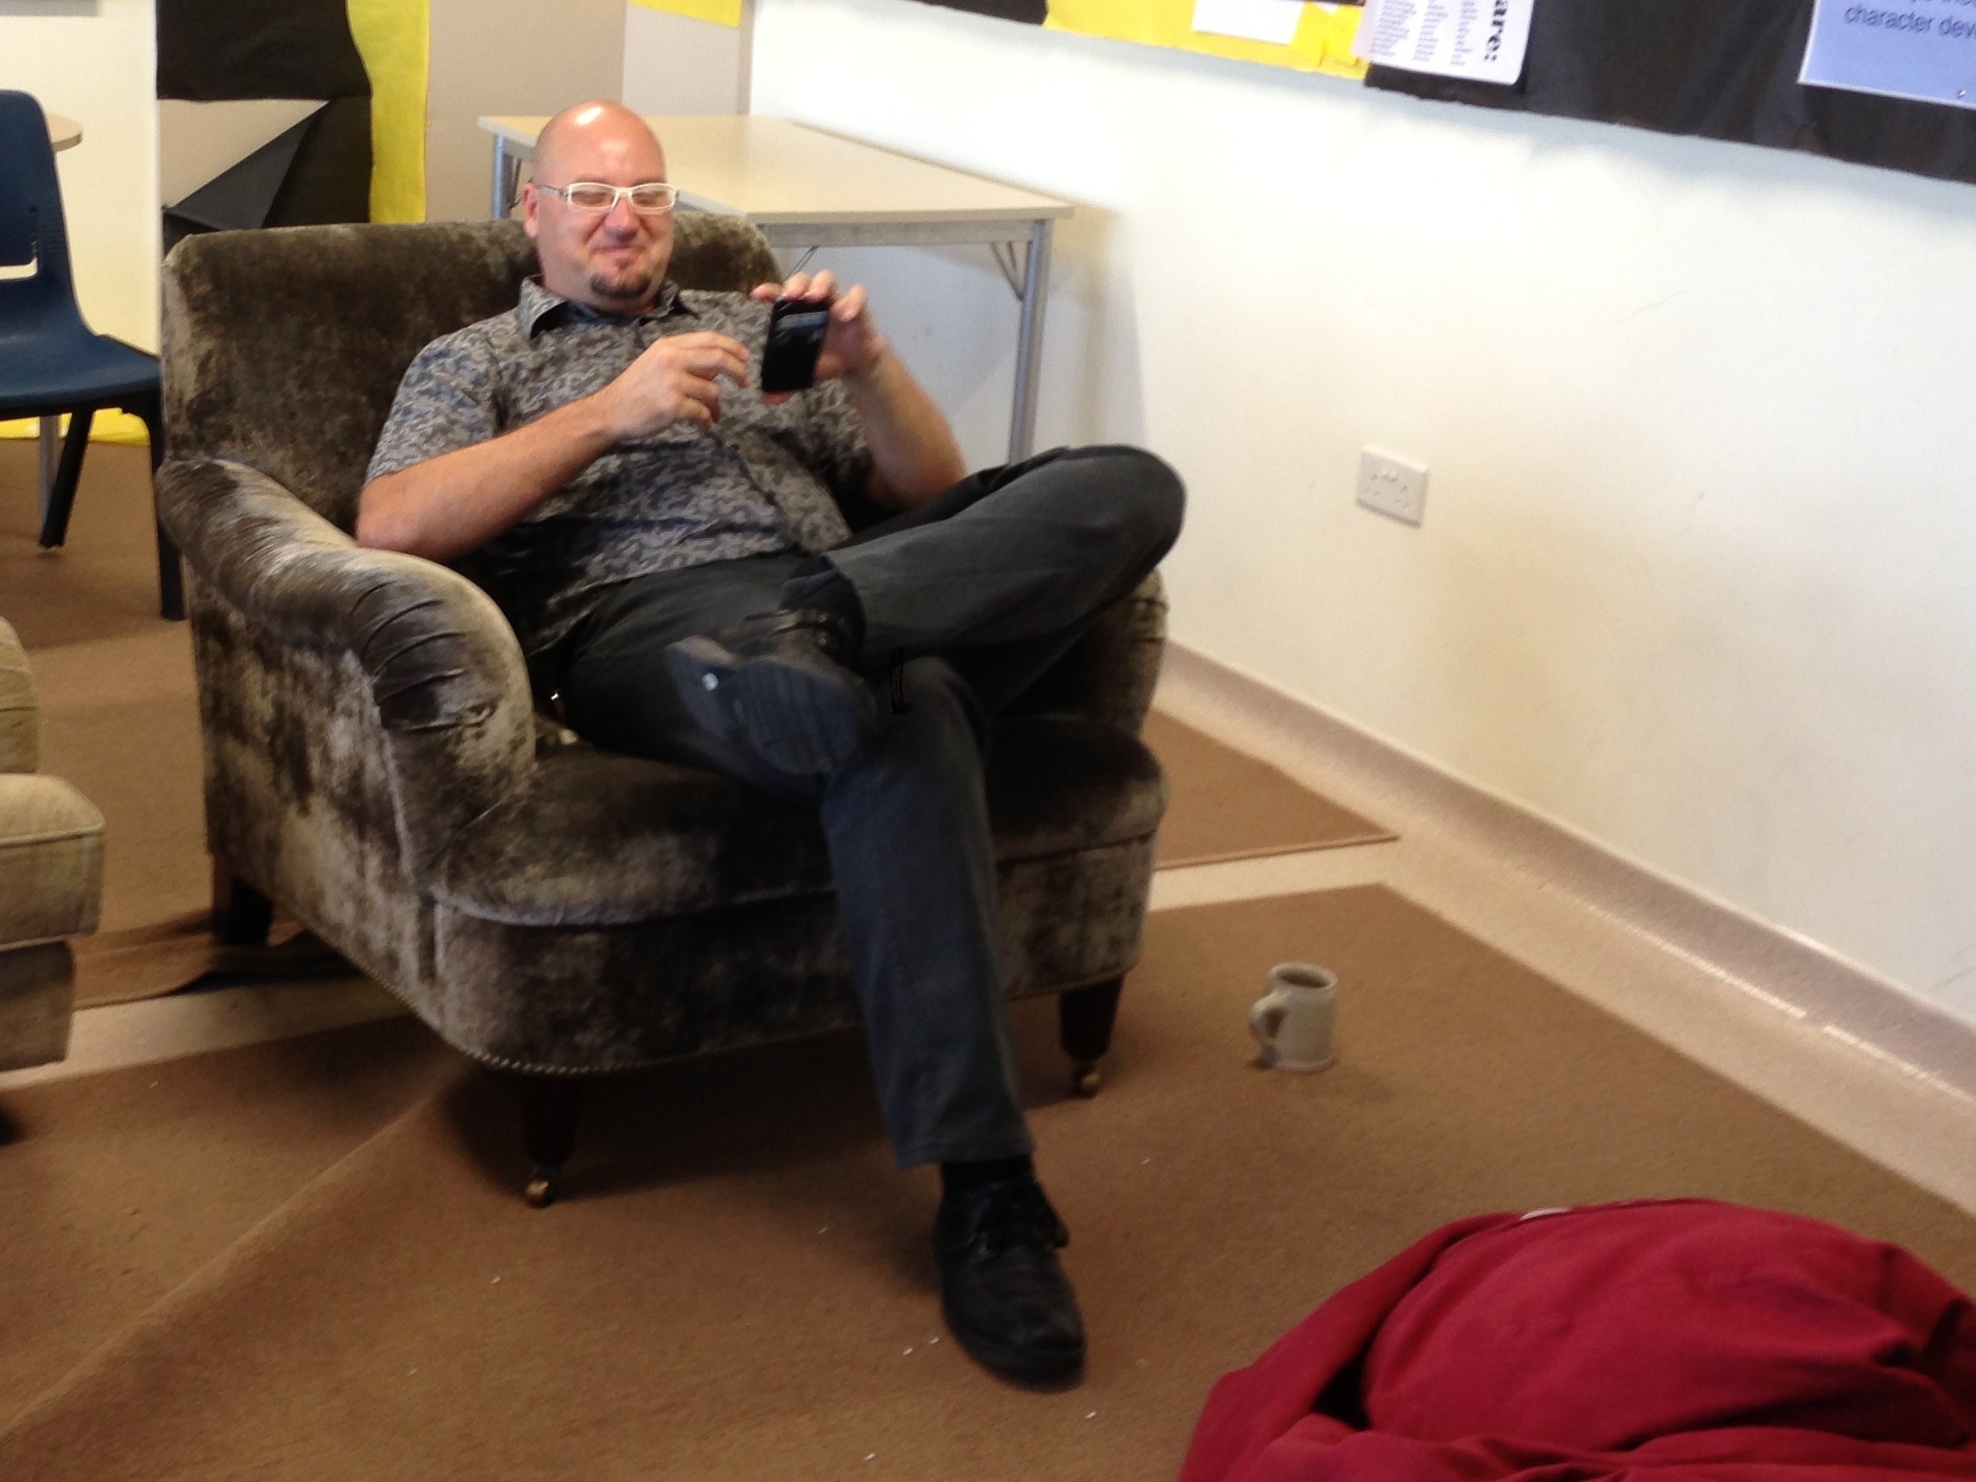
leg, sitting, furniture, room, human positions